Dexter Asylum

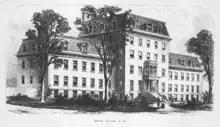
1871 engraving

The building itself was originally three stories high, and later expanded with a mansard roof and dormers.